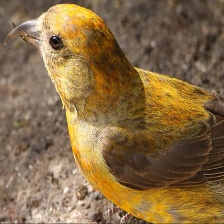
Species: RED CROSSBILL
Scientific name: LOXIA CURVIROSTRA